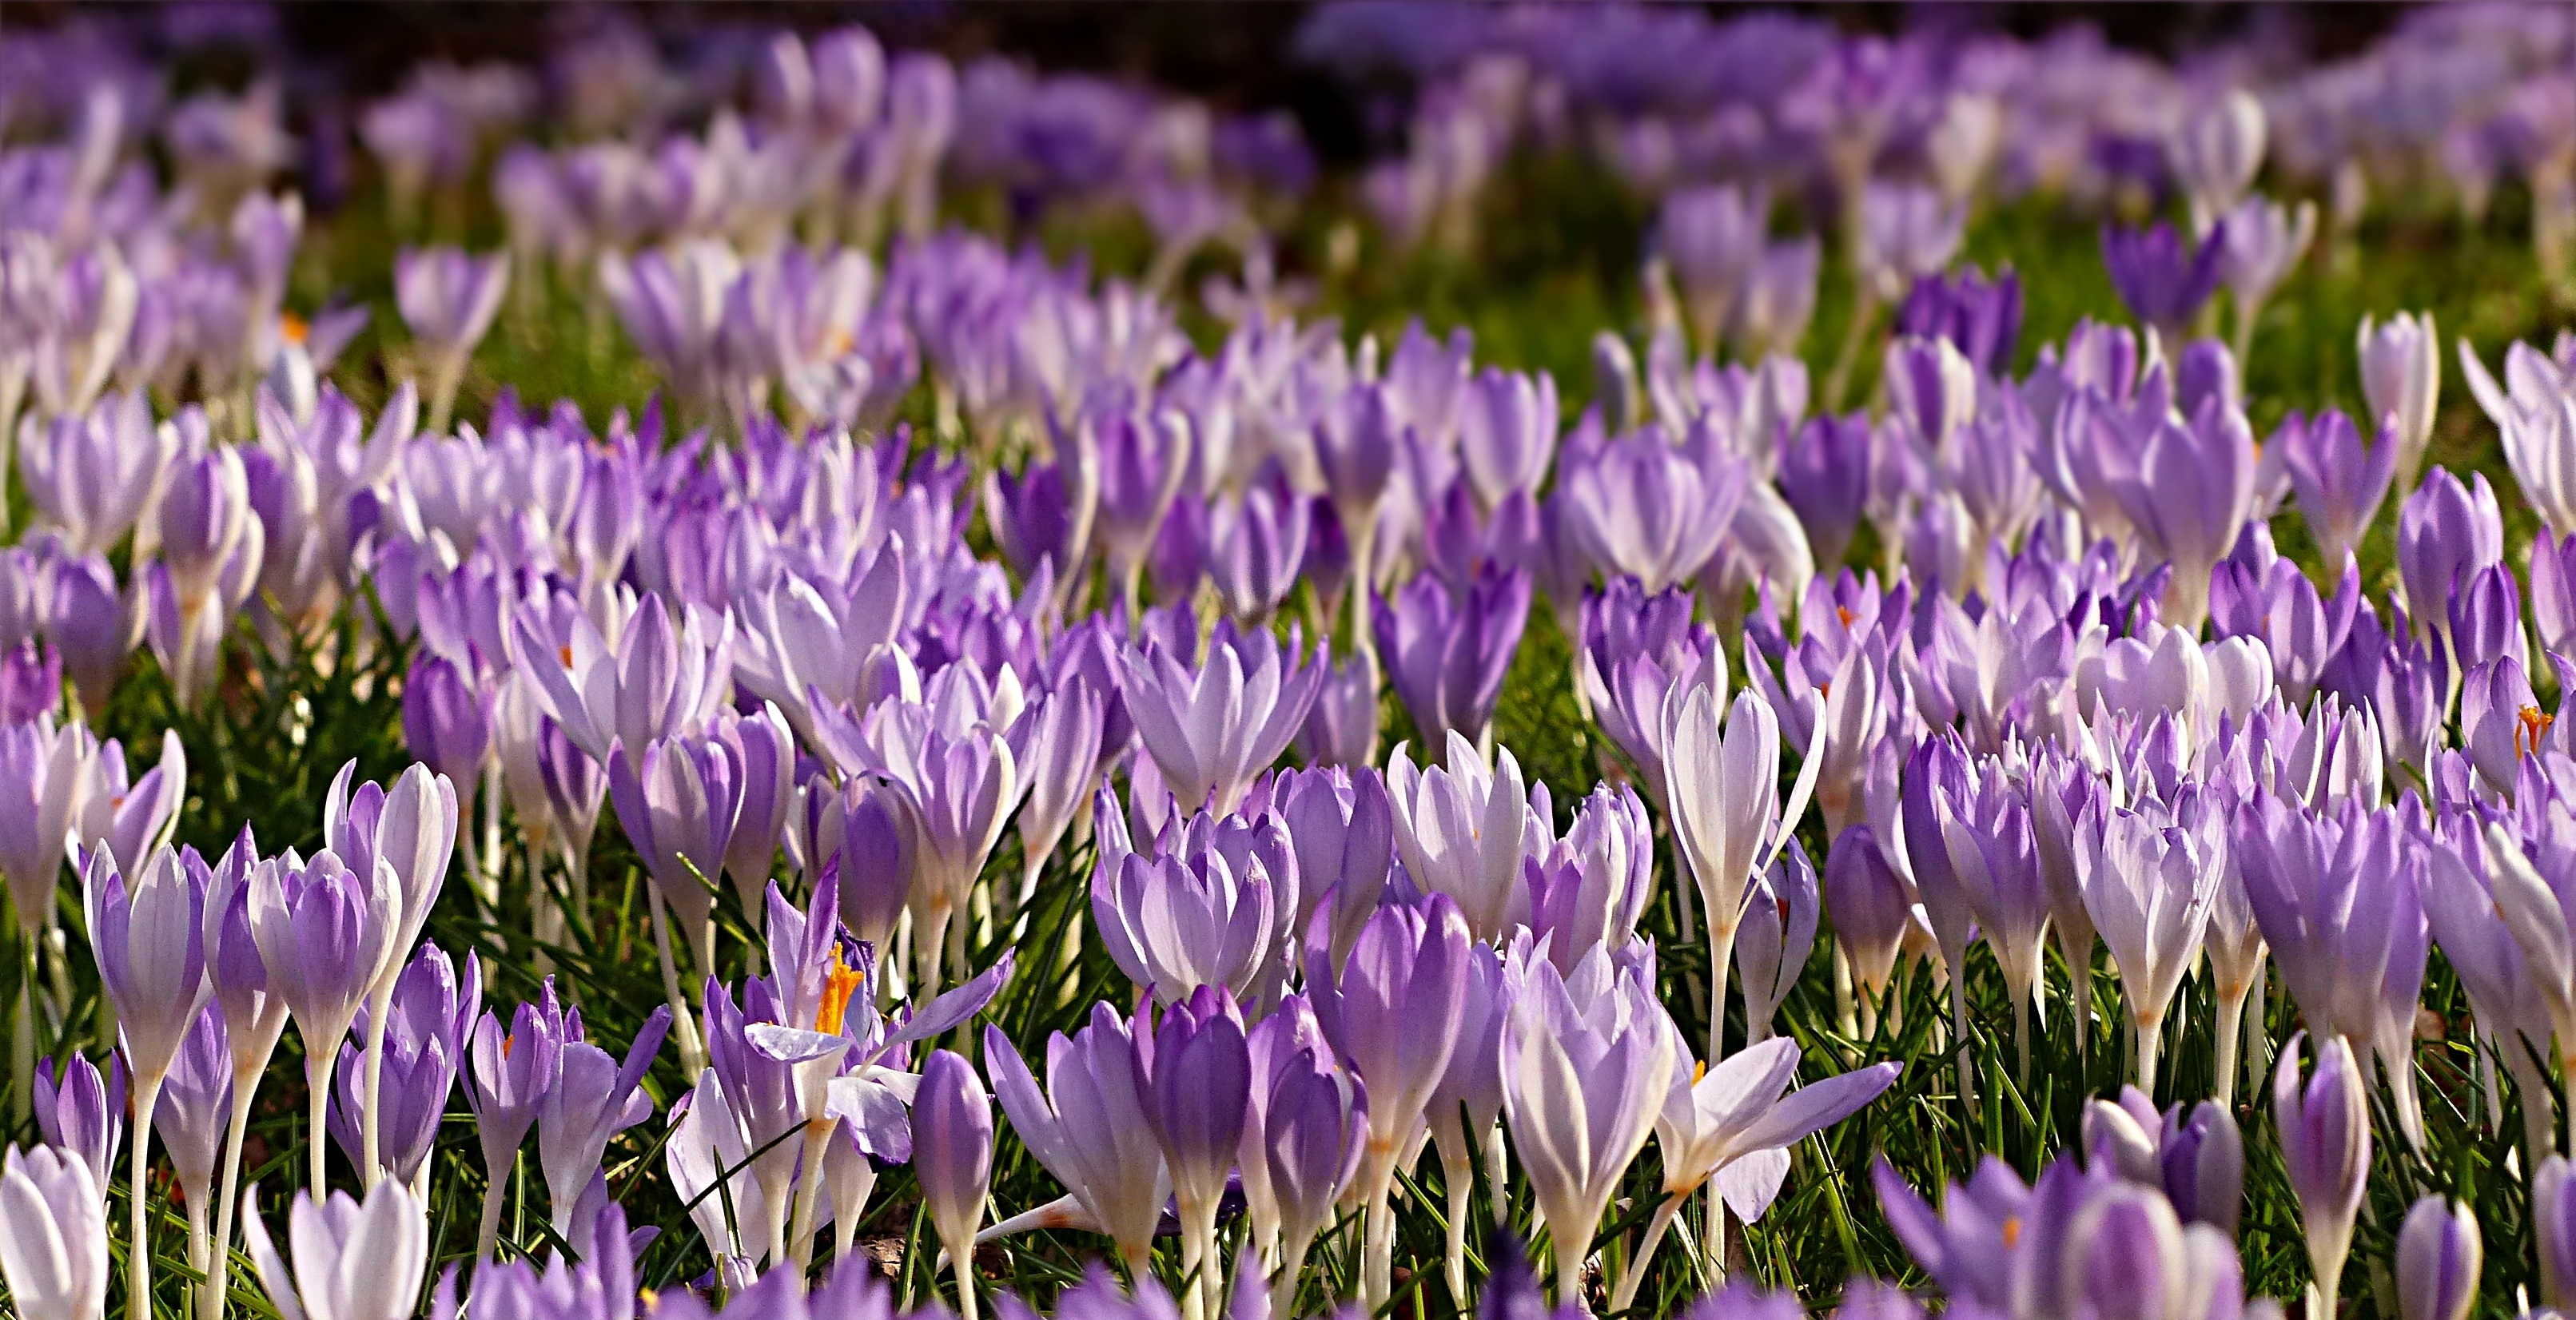
plant, field, flower, garden, flora, violet, crocus, early bloomer, flowering plant, land plant, iris family